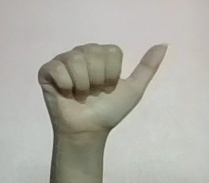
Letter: dhad